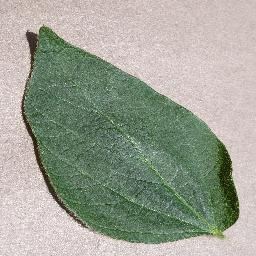
Label: Soybean___healthy